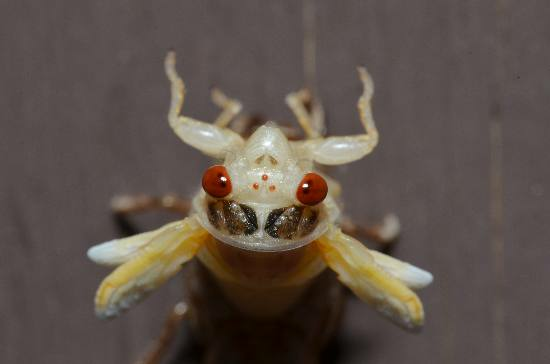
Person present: No